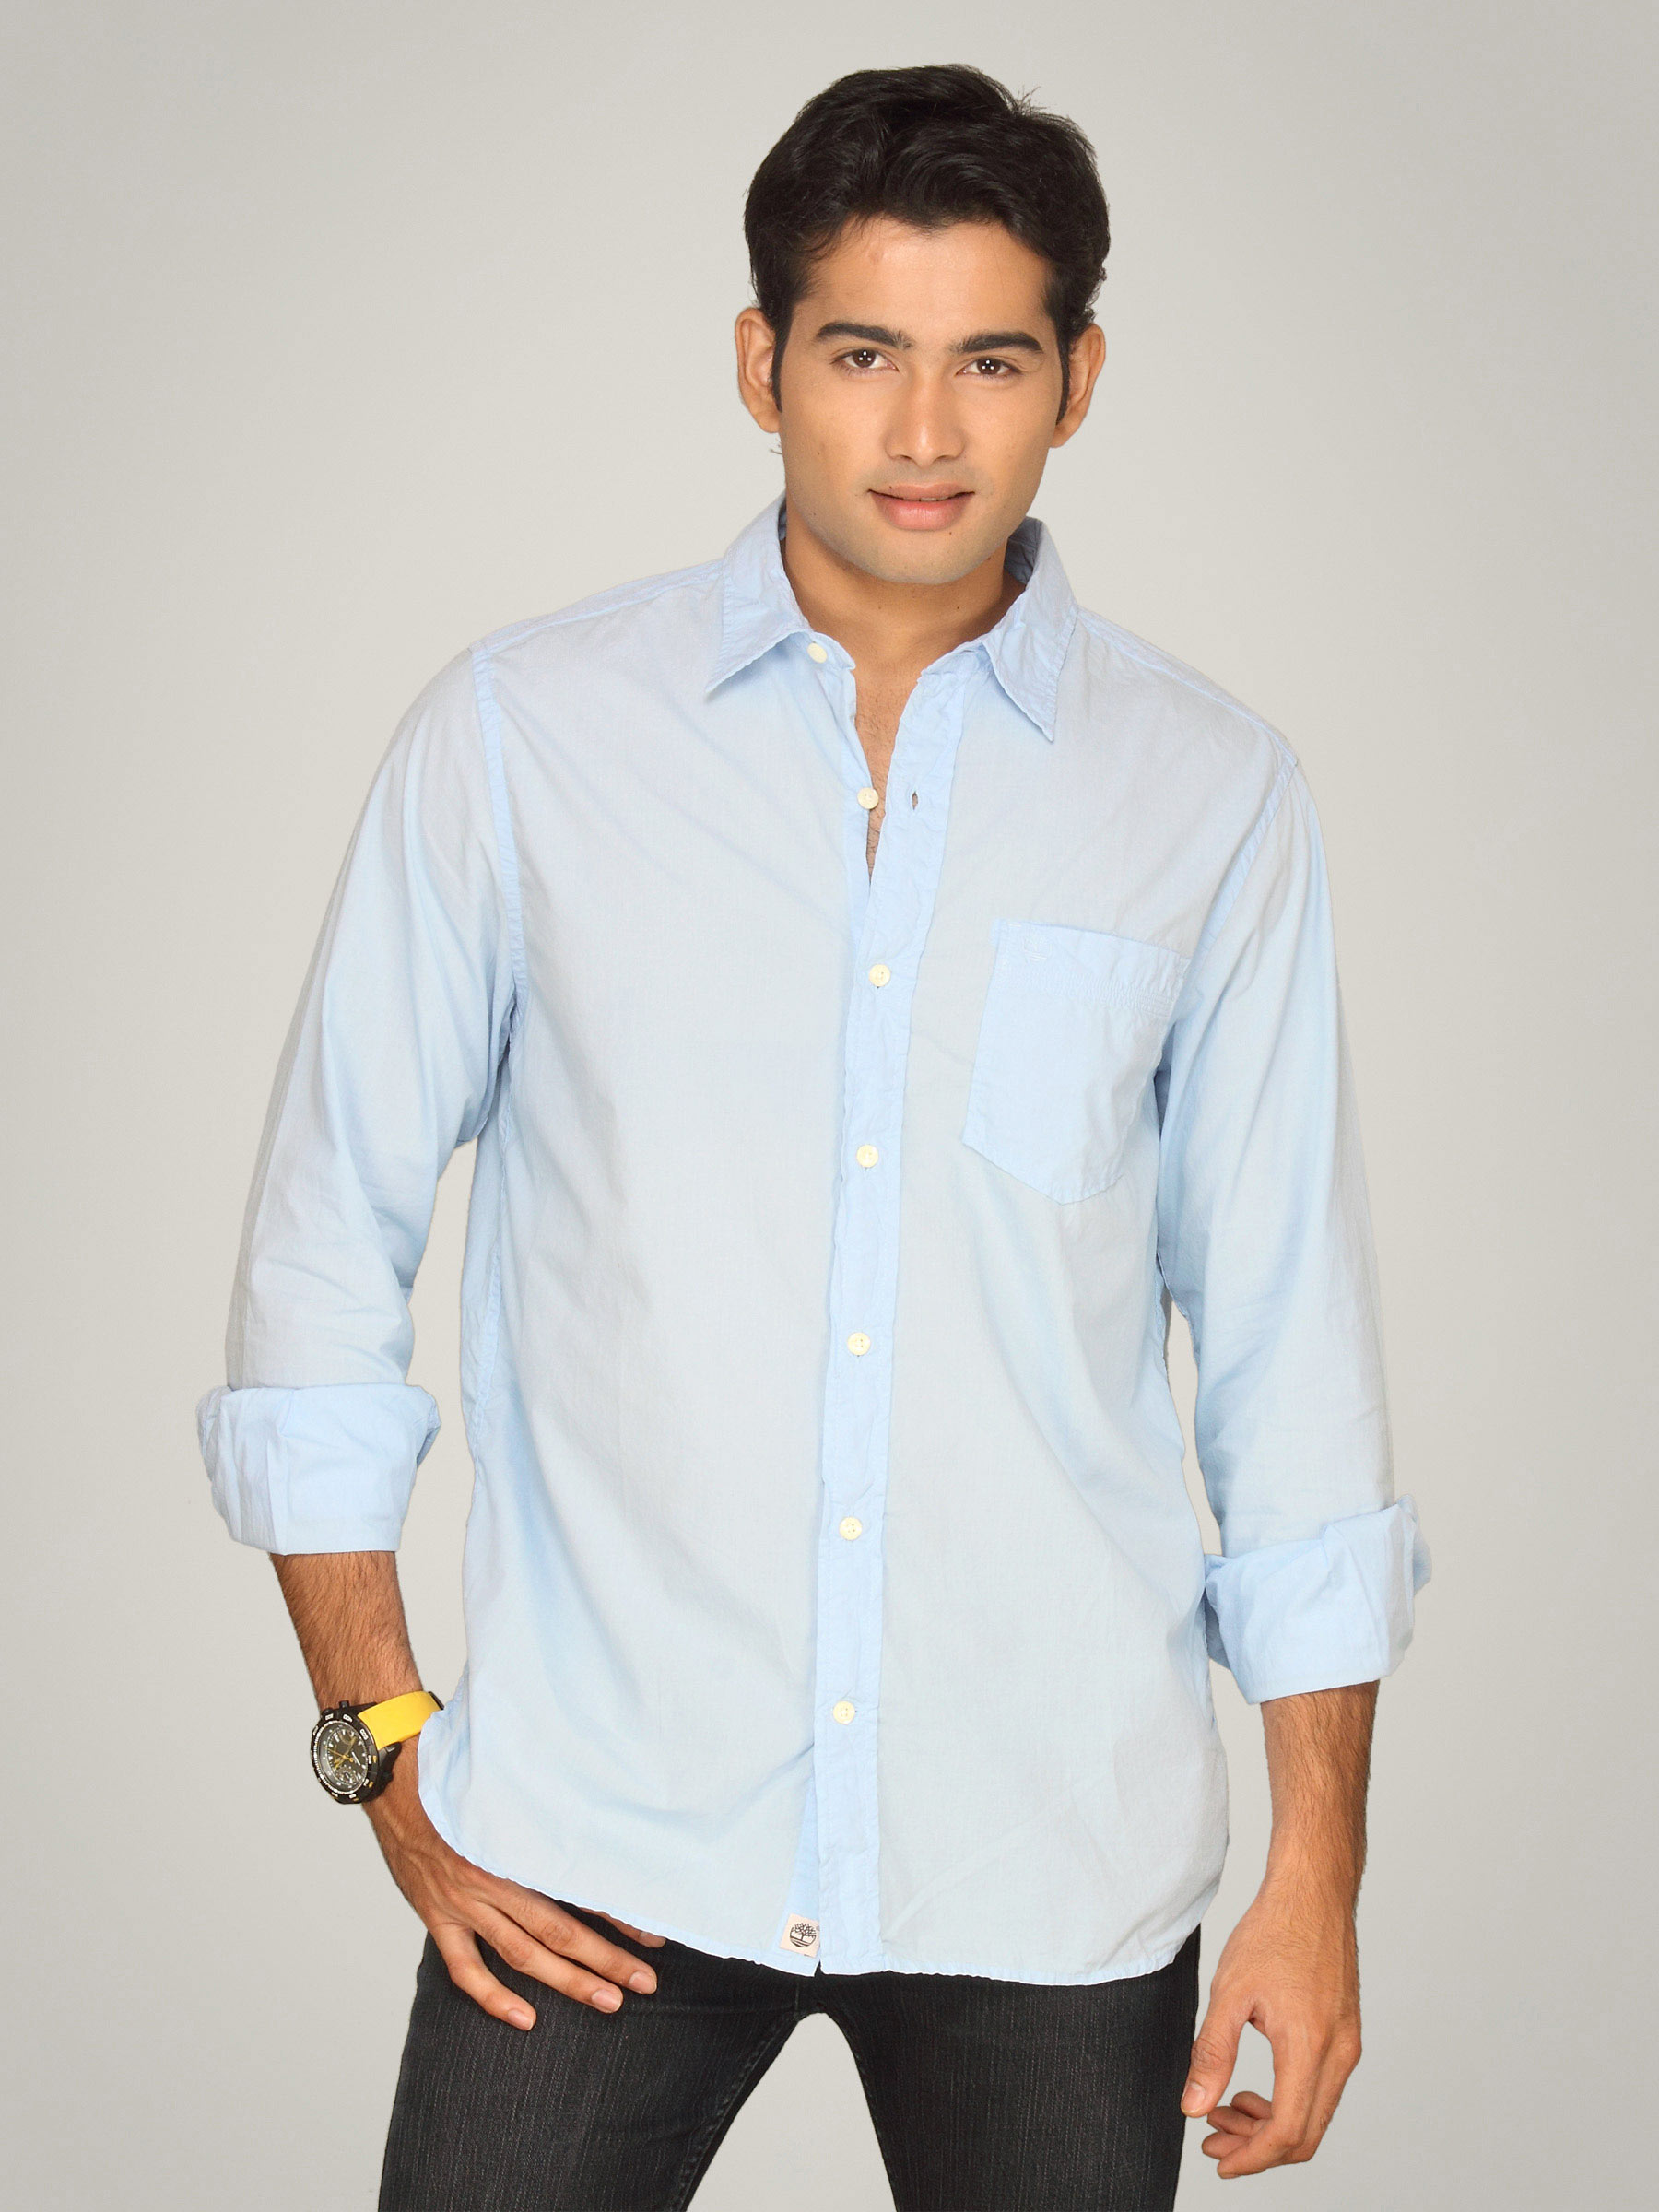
Timberland Men Claremont Popl Blue Shirt
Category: Apparel / Topwear / Shirts
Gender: Men
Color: Blue
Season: Summer 2011
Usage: Casual